Grant Harrold

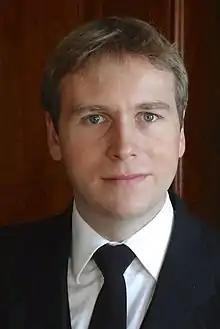

Grant William Veitch Harrold (born 26 April 1978) is a British former butler to King Charles III (when he was Prince of Wales), now a British etiquette expert, and broadcaster.